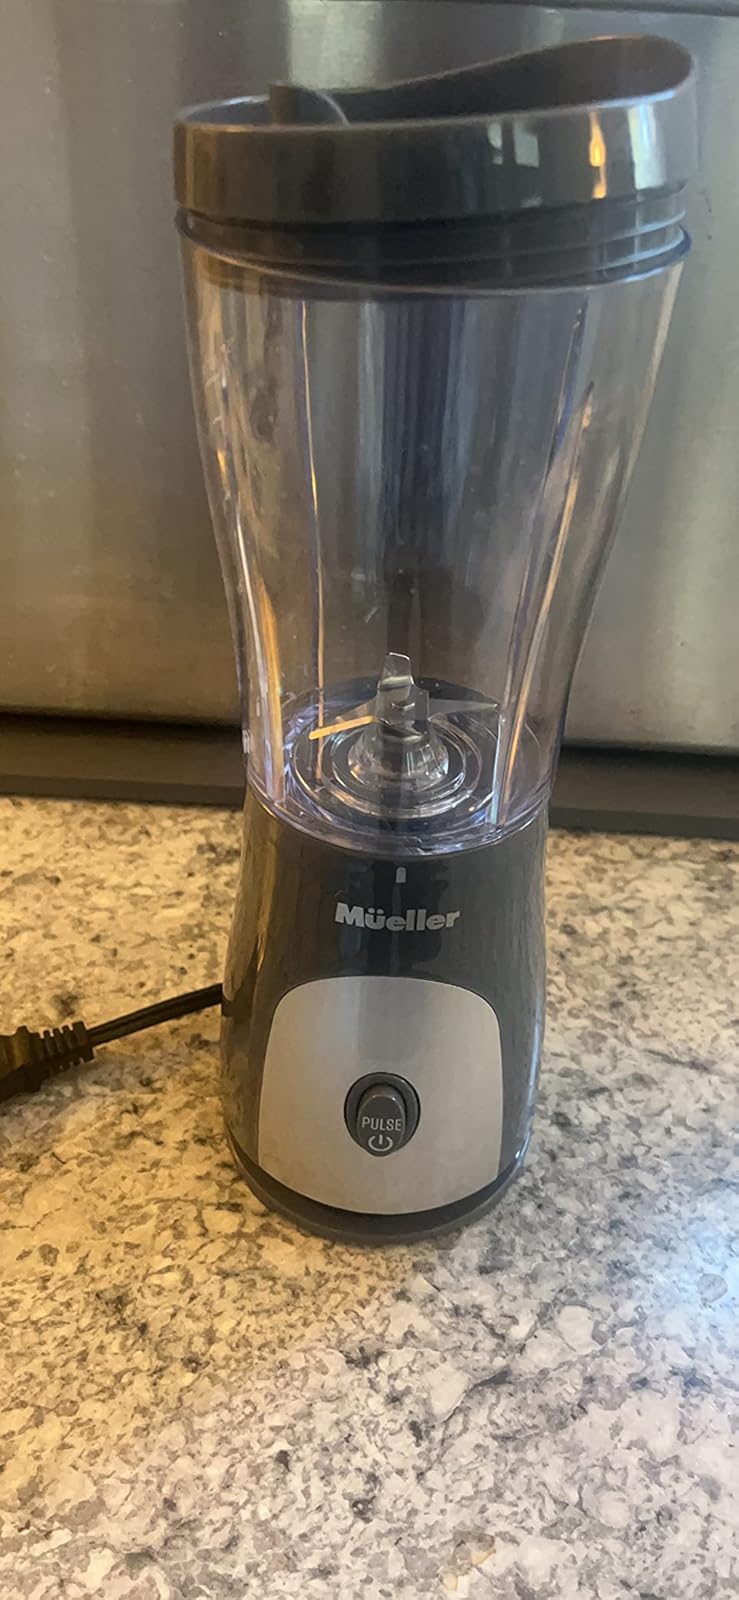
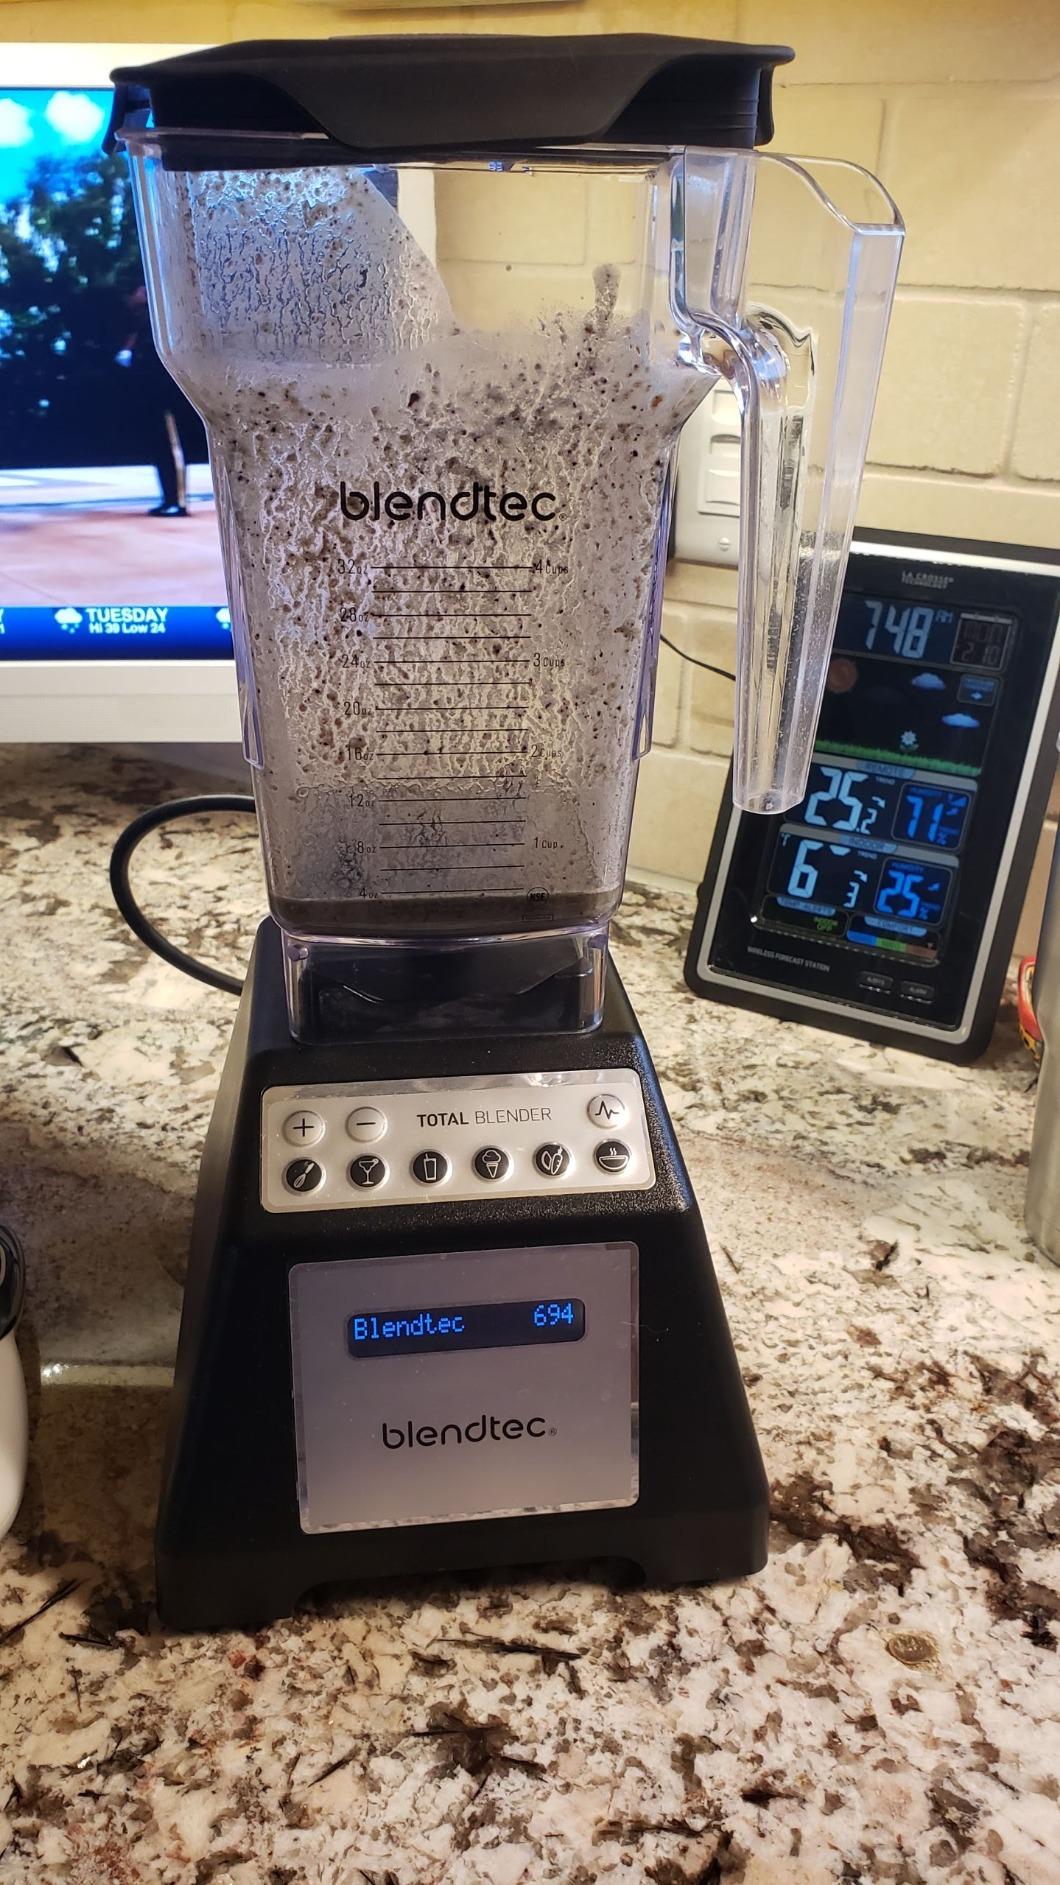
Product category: items_blender
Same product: no